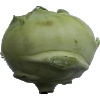
Label: kohlrabi